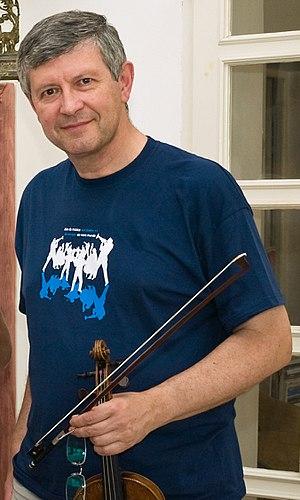
Pavel Hůla – Quatuor Pražák